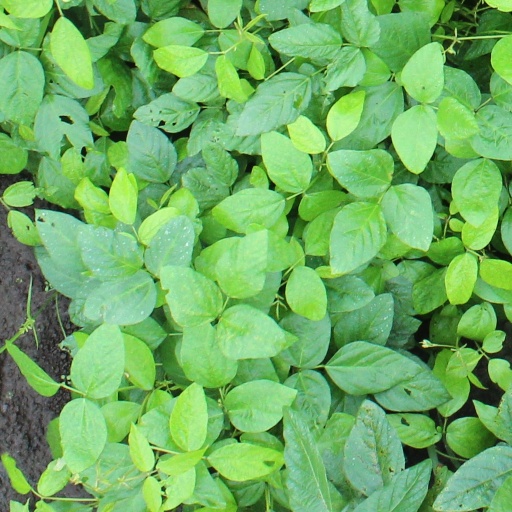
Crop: soybean